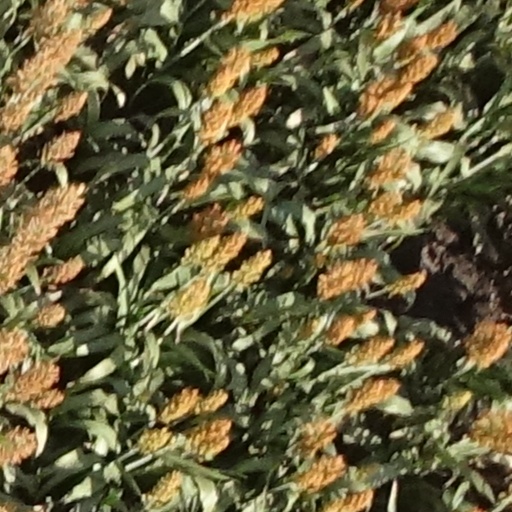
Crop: sorghum